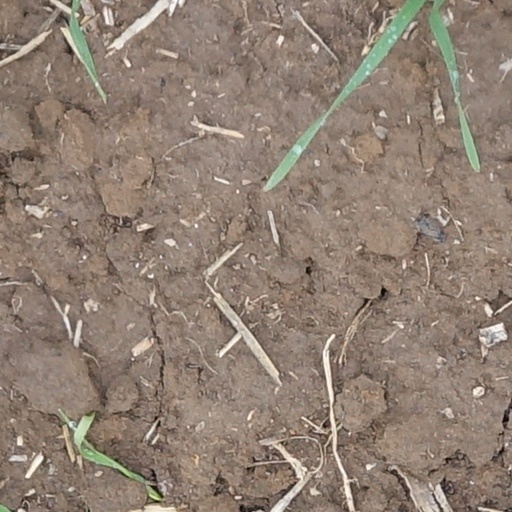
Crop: wheat